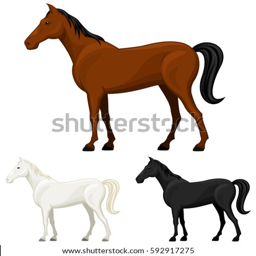
vector illustration of a side view of a horse , in different colors .